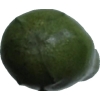
Label: green_avocado